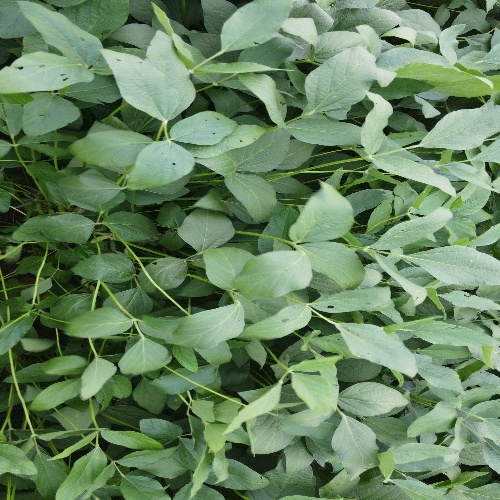
Label: Diabrotica_speciosa